U Thant

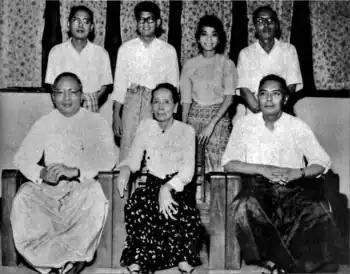
Thant and his family, including brothers Khant Thaung and Tin Maung, his mother Nan Thaung, and his daughter Aye Aye Thant and her husband, Tin Myint-U, in 1964

From the United Nations headquarters in New York where he was laid in state, Thant's body was flown back to Rangoon, but no guard of honour or high-ranking officials were at hand at the airport when the coffin arrived except for U Aung Tun, deputy minister of education, who was subsequently dismissed from office. On the day of Thant's funeral on 5 December 1974, tens of thousands of people lined the streets of Rangoon to pay their last respects. Thant's coffin was displayed at Rangoon's Kyaikkasan Race Course for a few hours before the scheduled burial. The coffin of Thant was then snatched by a group of students just before it was scheduled to leave for burial in an ordinary Rangoon cemetery at Kyandaw. The student demonstrators buried Thant on the former grounds of the Rangoon University Students Union (RUSU), which Ne Win had dynamited and destroyed on 8 July 1962.